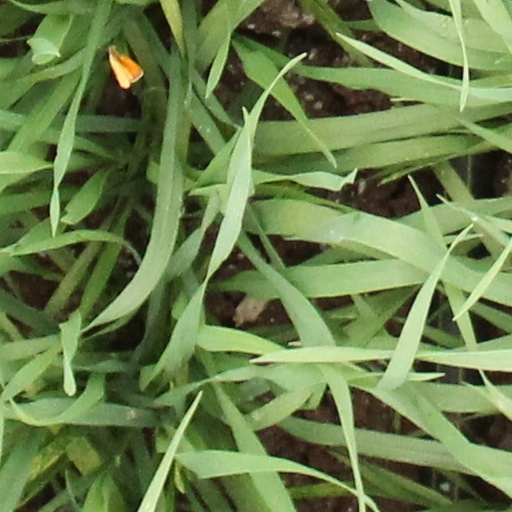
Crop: wheat